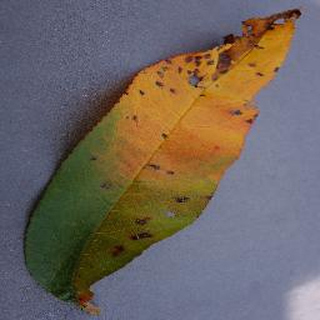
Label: peach_bacterial_spot